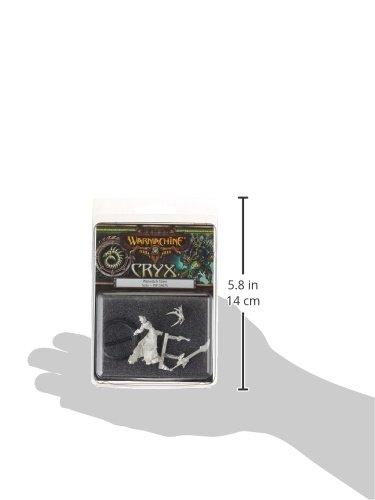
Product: Privateer Press Cryx - Warwitch Siren Model Kit
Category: Toys & Games | Hobbies | Models & Model Kits | Model Kits | Figure Kits
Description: Great Condition.
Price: $11.99